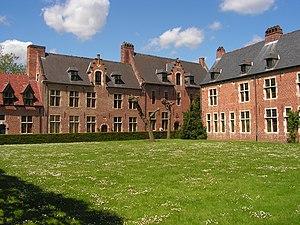
Le terme de béguinage peut désigner soit une communauté autonome de religieuses, en particulier en Europe du Nord, soit un ensemble de bâtiments intégrés, généralement construits autour d'une cour arborée, hébergeant une telle communauté, et comprenant non seulement les installations domestiques et monastiques, mais aussi des ateliers utilisés par la communauté, et une infirmerie.